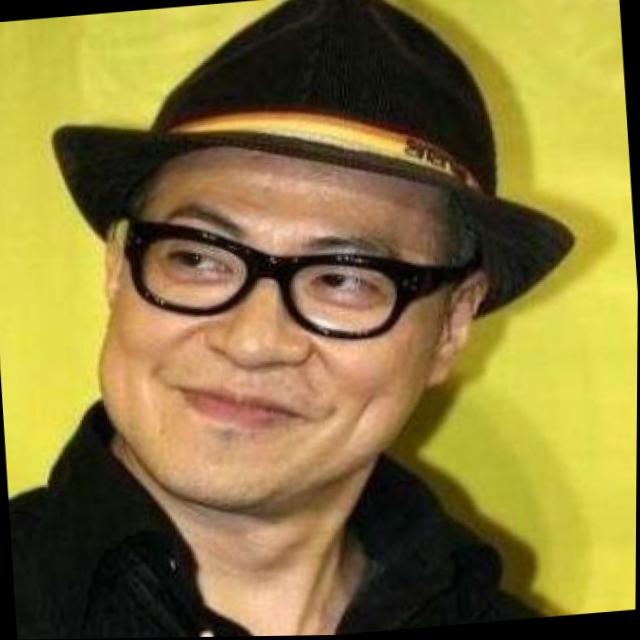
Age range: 45-64